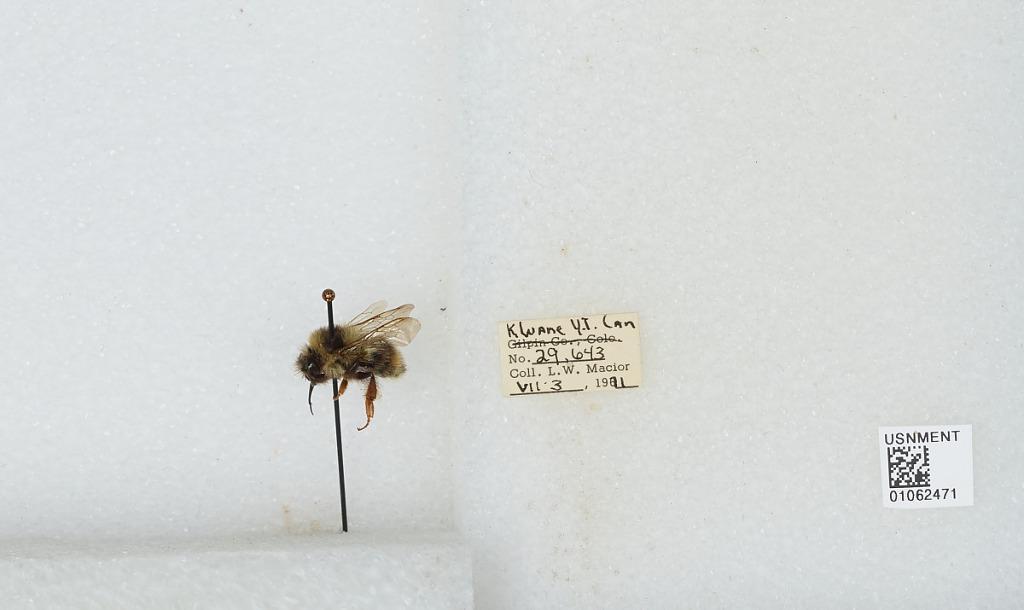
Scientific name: Bombus bifarius nearcticus
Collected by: L. Macior
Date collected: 1971-7-3
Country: Canada
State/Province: Yukon Territory
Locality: Kluane
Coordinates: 60.75, -139.5